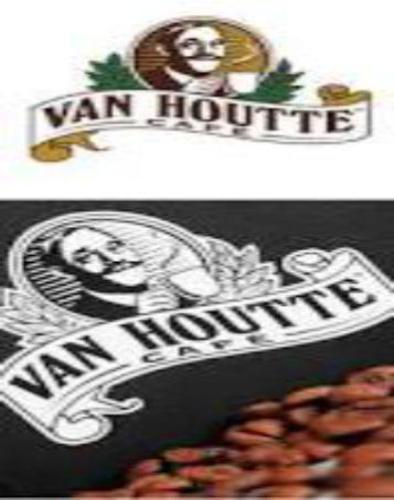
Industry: Food